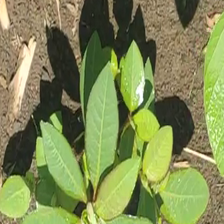
Weed species: Moti_dudhi(Euphorbia_geneculata_L)